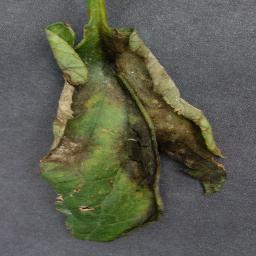
Label: Tomato___Late_blight